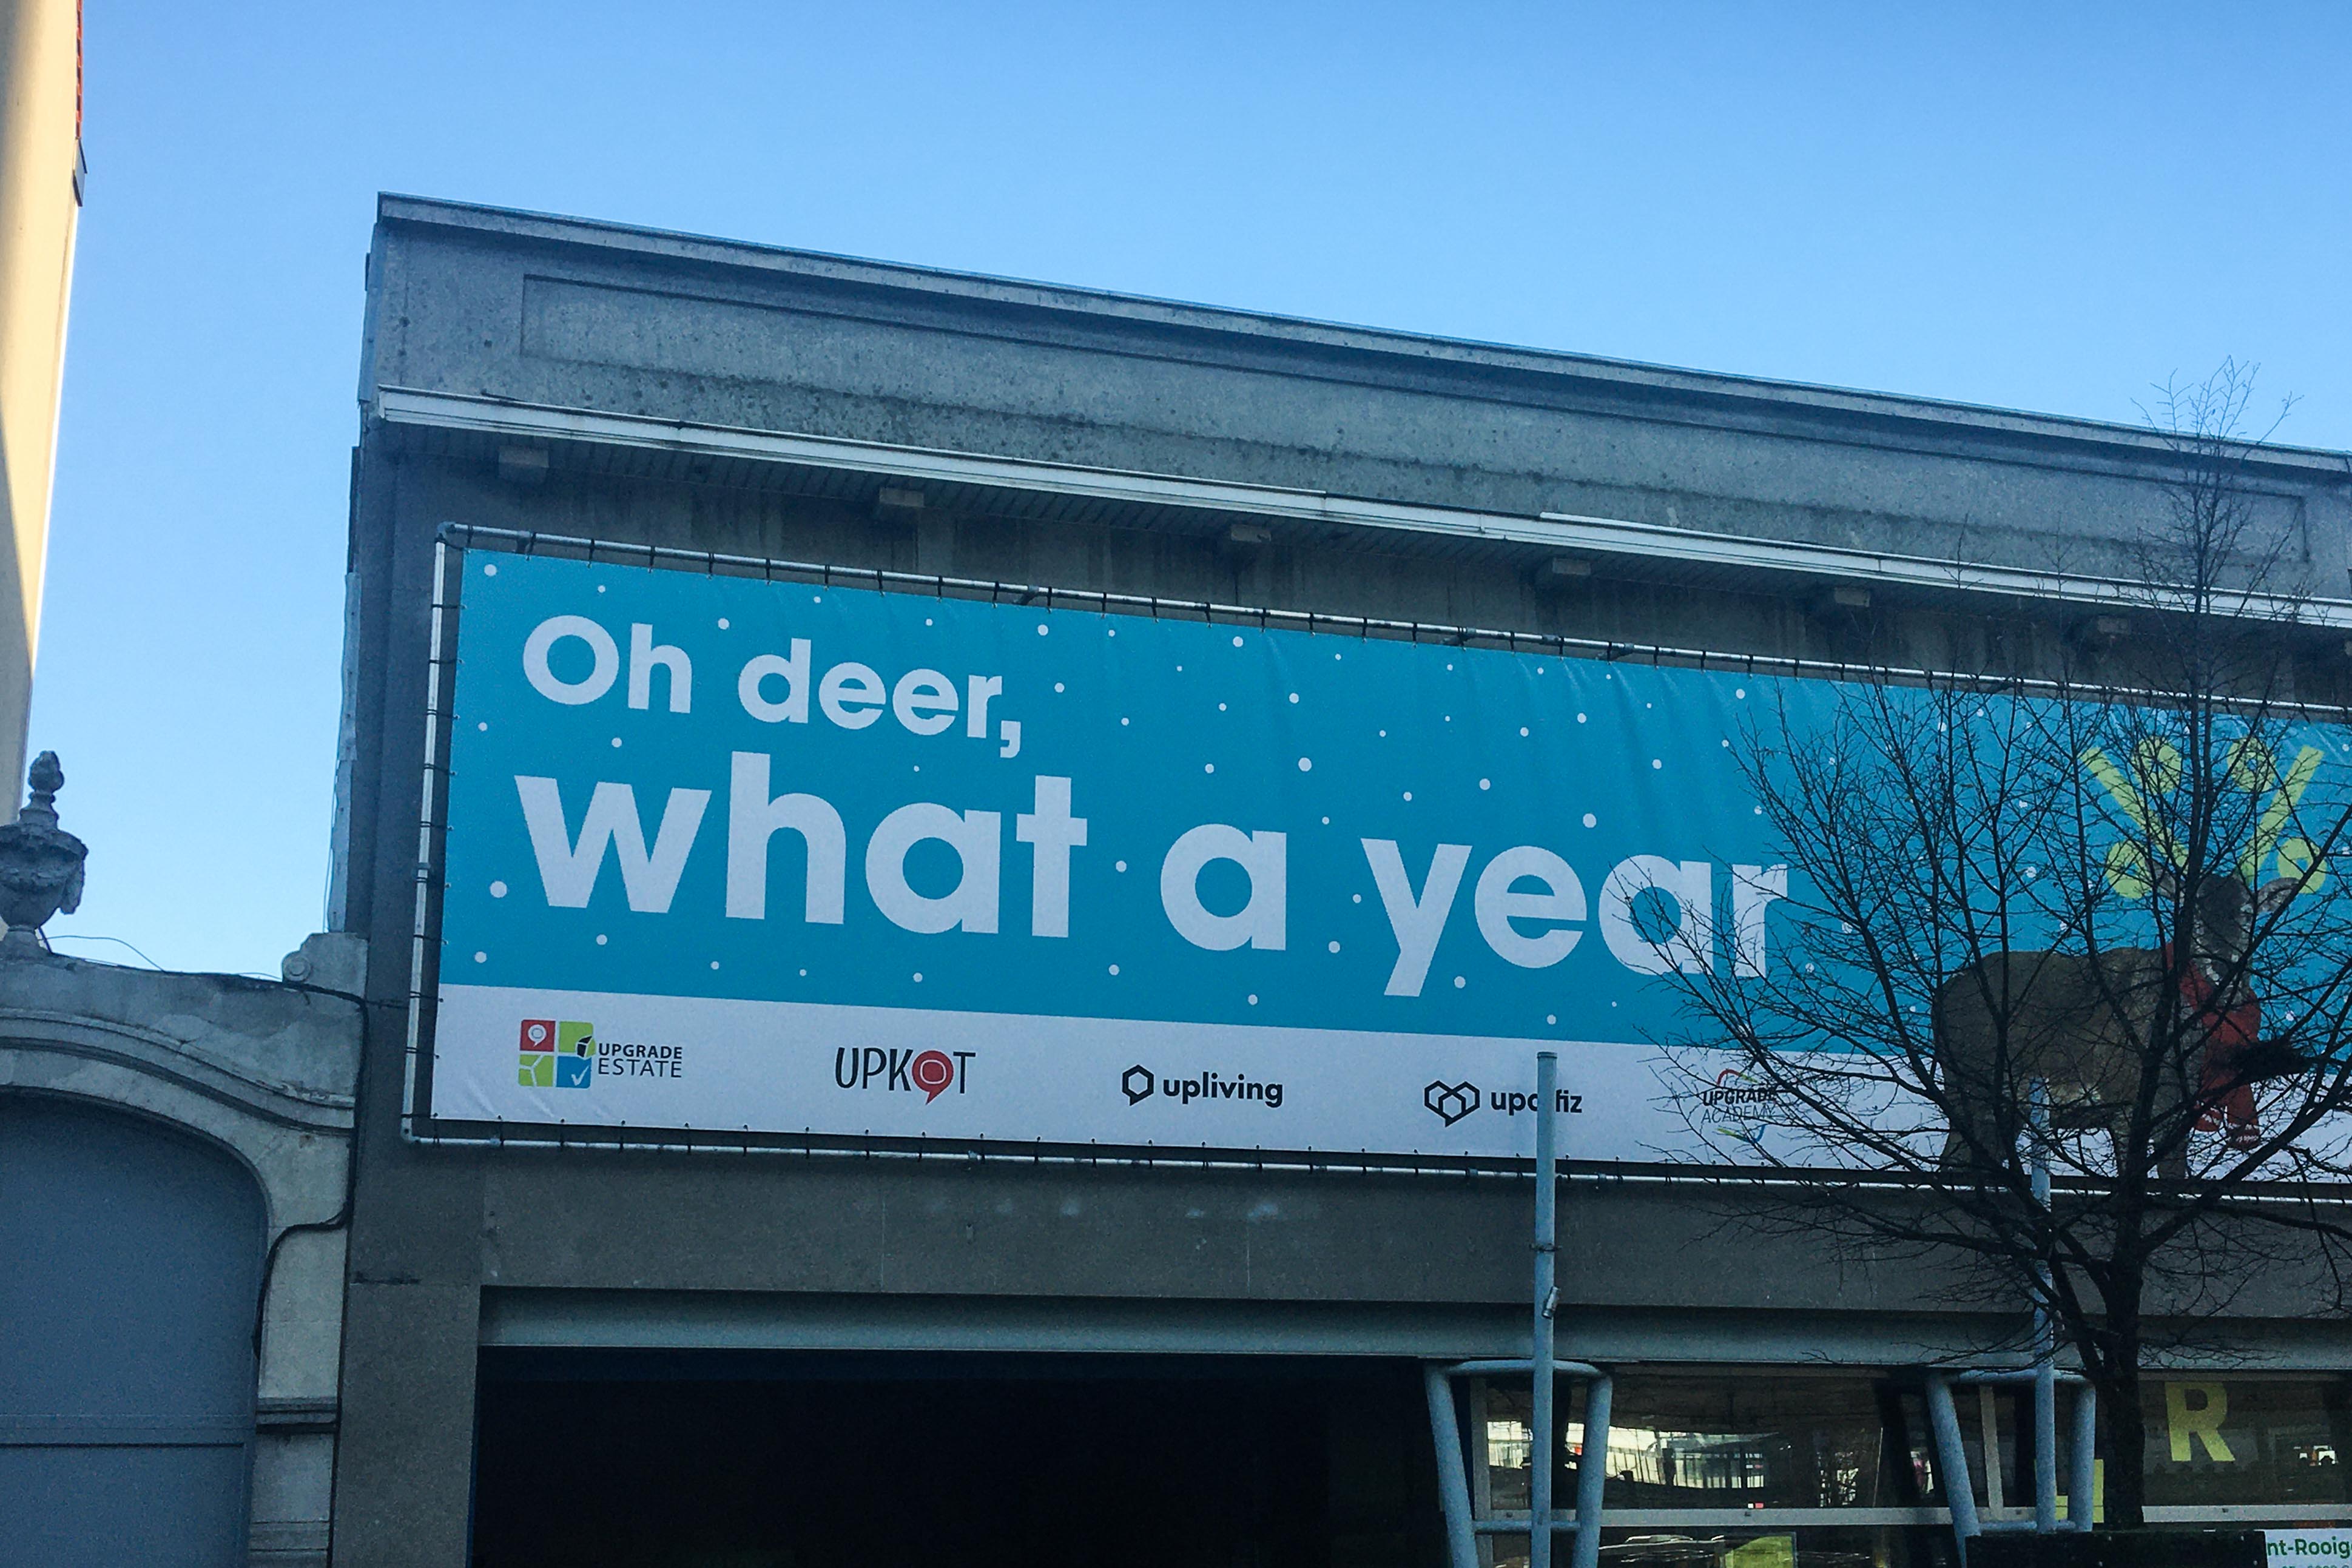
new year, year, blue, snow, greetings, love, sky, font, real estate, facade, city, billboard, signage, tree, advertising, commercial building, electric blue, building, display device, banner, sign, logo, mixed use, transport, plant, company